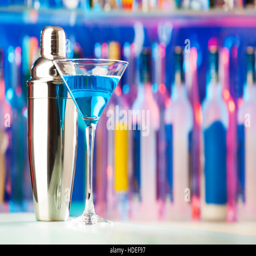
martini glass and shaker standing on a bar counter